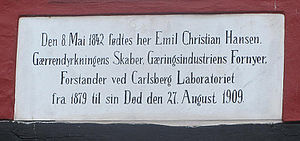
Emil Christian Hansen
Mindeplade på huset i Ribe
Mindeplade på Nederdammen 35 i Ribe
Emil Christian Hansen var en dansk ekspert i gæringsfysiologi i forbindelse med ølbrygning, især gæreprocessen.